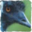
Label: bird